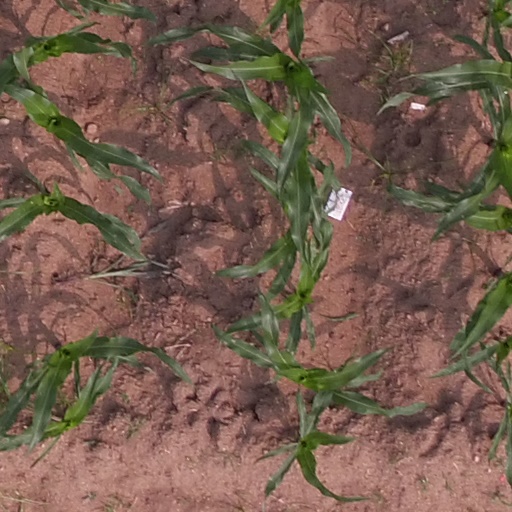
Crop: maize; corn